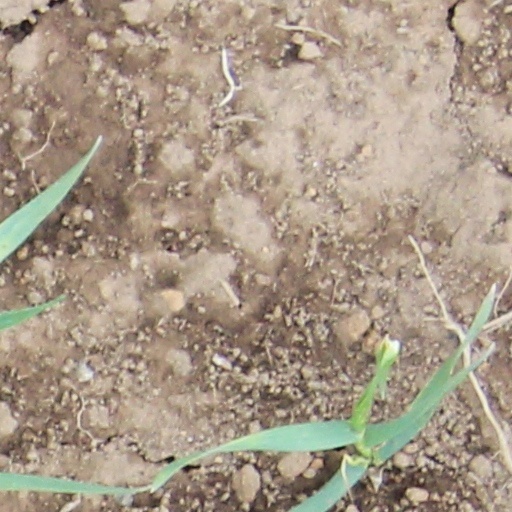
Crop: wheat